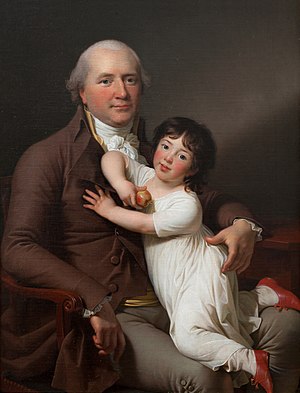
Peter Adolph Tutein
Jens Juel, Portræt af Peter Tutein med sin yngste søn Louis Alexander, ca. 1800, Nivaagaards Malerisamling.
Peter Adolph Tutein var en dansk godsejer og politiker.